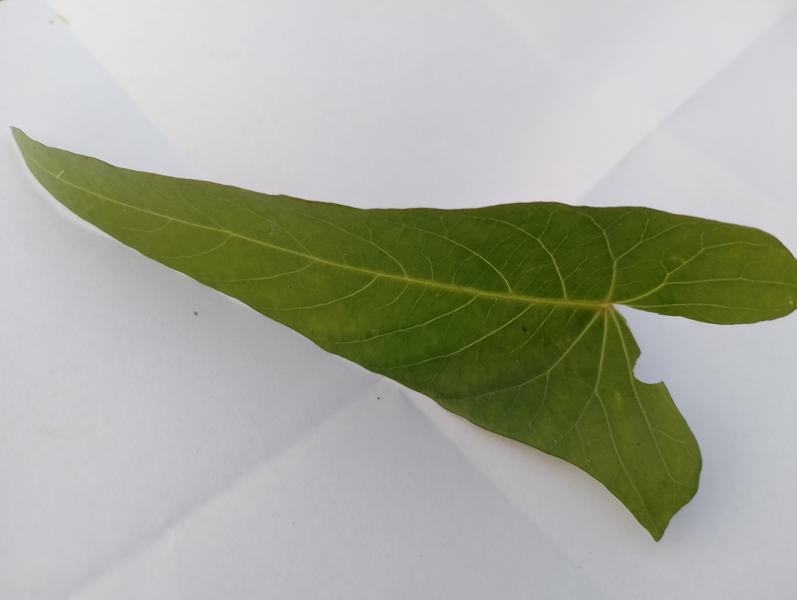
Weed species: Ipomoea aquatic